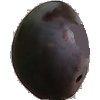
Label: Plum 3